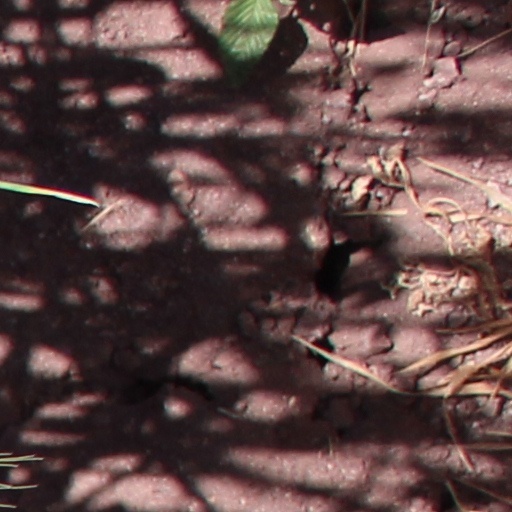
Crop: wheat